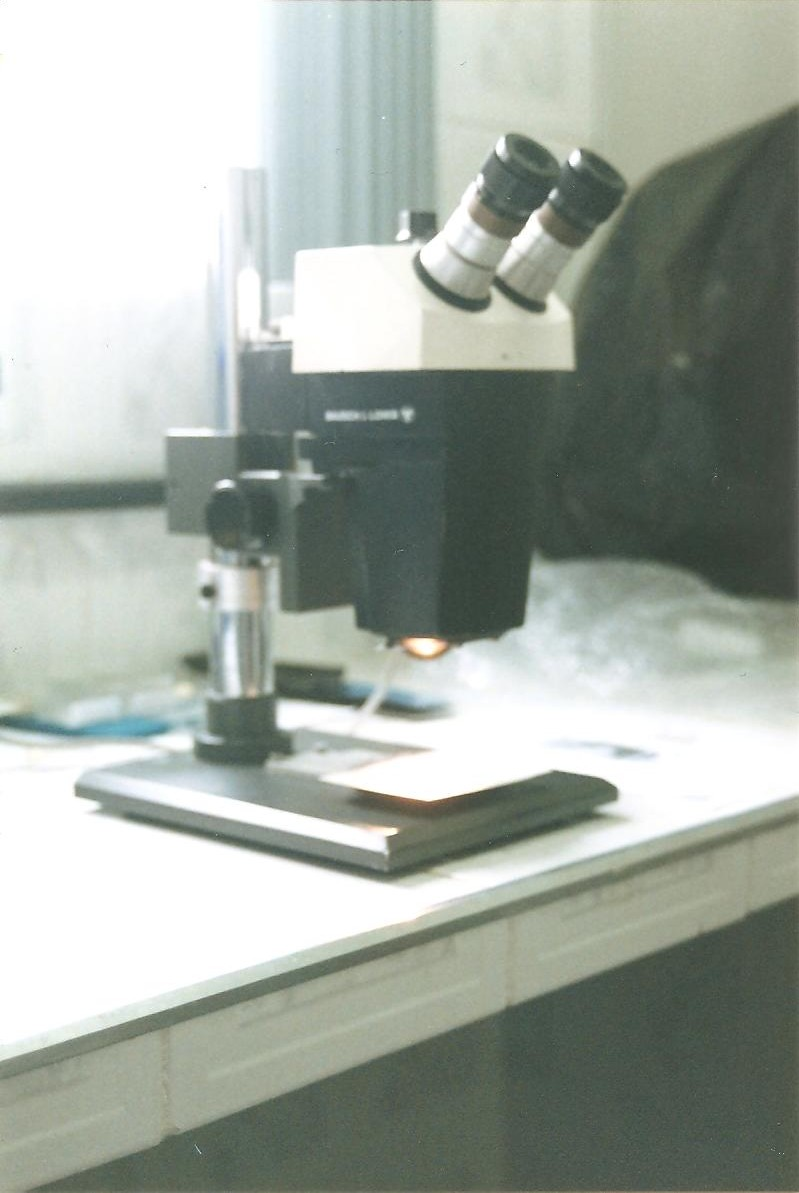
Microscópio. Fotógrafo: Bruno Conde
Specialty: lab-equipment
Image credit: Núcleo Editorial